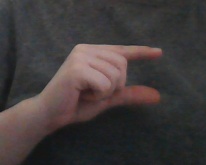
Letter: dal